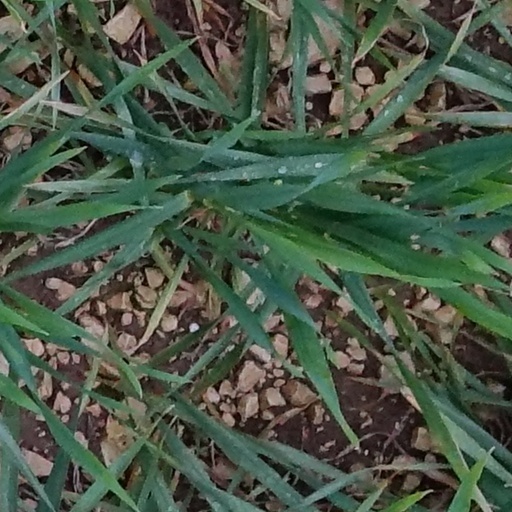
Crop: wheat